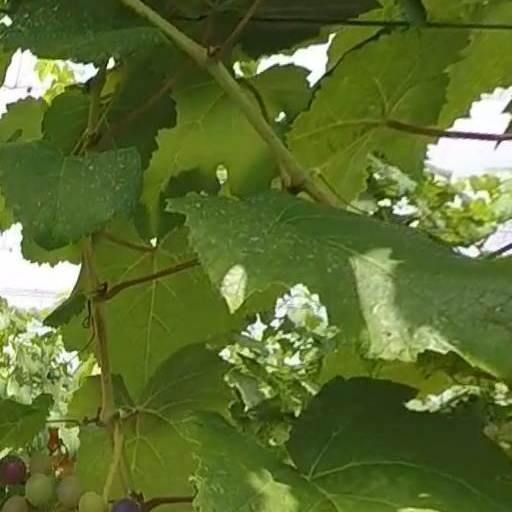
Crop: grape